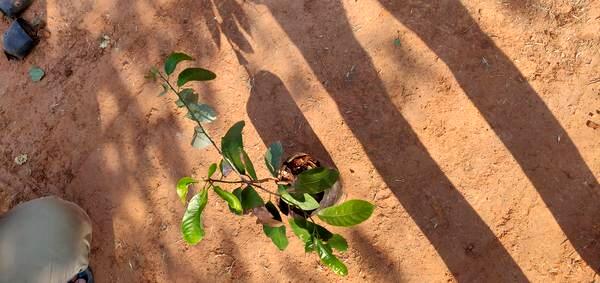
Plant: Mango